Leo Baekeland

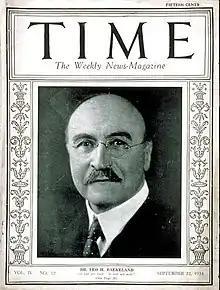
"Time" cover, September 22, 1924

In 1889, Baekeland and his wife Céline took advantage of a travel scholarship to visit universities in England and the United States. They visited New York City, where he met Professor Charles F. Chandler of Columbia University and Richard Anthony, of the E. and H.T. Anthony photographic company. Professor Chandler was influential in convincing Baekeland to stay in the United States. Baekeland had already invented a process to develop photographic plates using water instead of other chemicals, which he had patented in Belgium in 1887. Although this method was unreliable, Anthony saw potential in the young chemist and offered him a job.